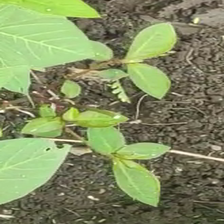
Weed species: Moti_dudhi(Euphorbia_geneculata_L)